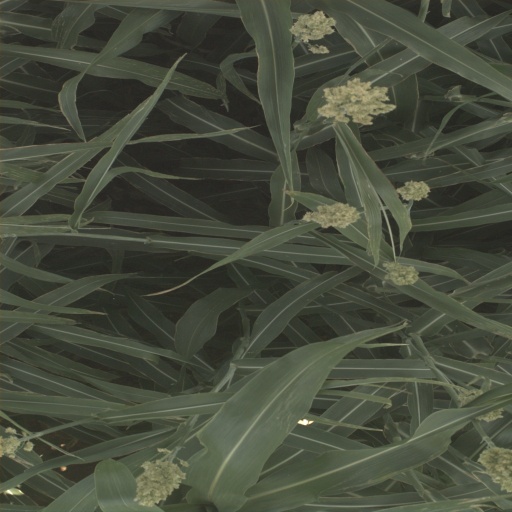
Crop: sorghum